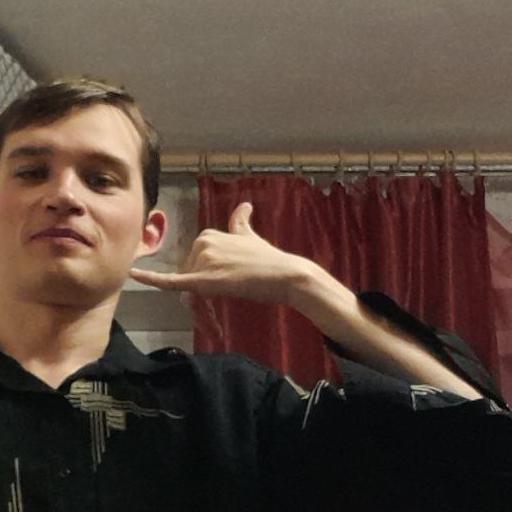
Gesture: call